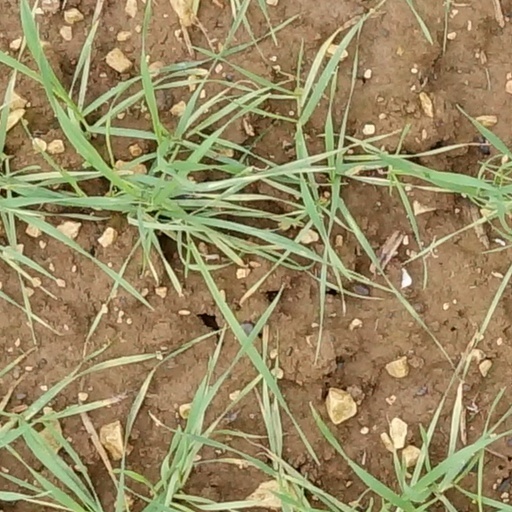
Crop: wheat